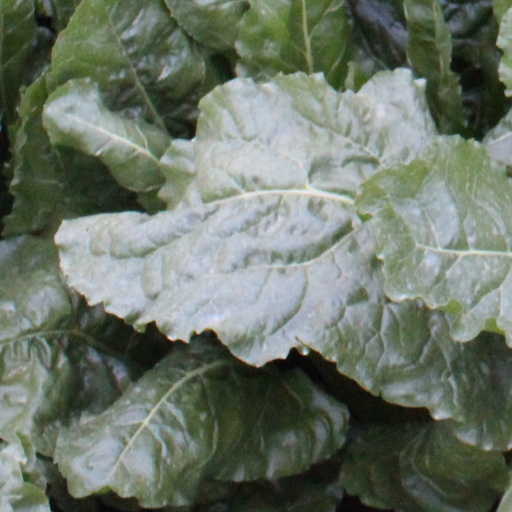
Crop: sugar beet